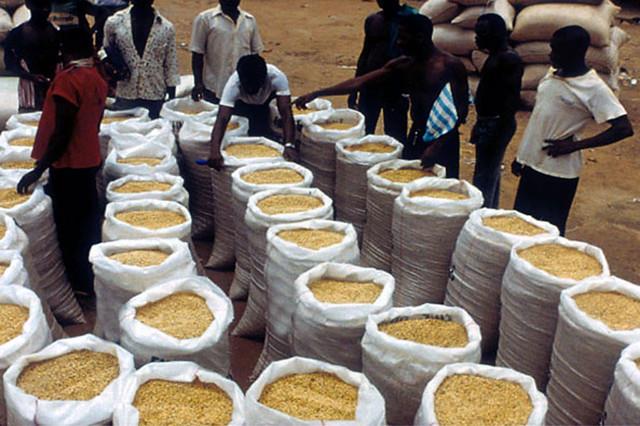
Wafanya biashara mbalimbali, wakiwa wamekusanyika katika  eneo ambalo wamepanga mifuko, iliyosheheni zao la mahindi huku wakisubiri zao hilo kununuliwa.